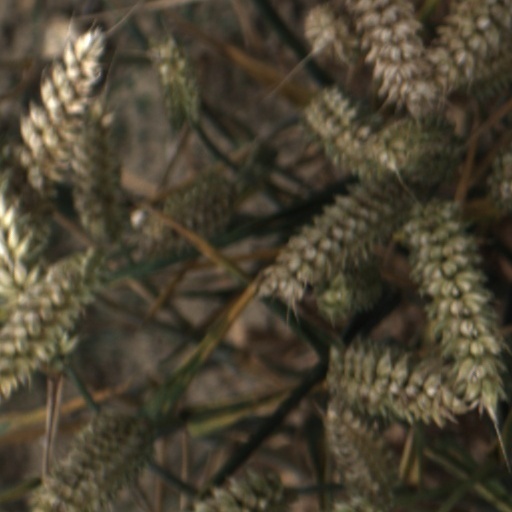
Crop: wheat